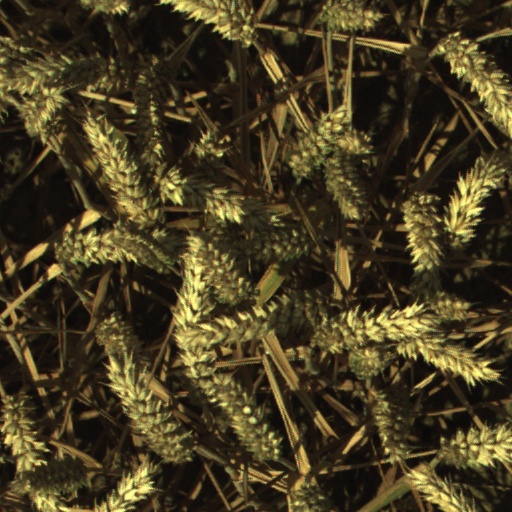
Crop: wheat